Juan Fernández de Alarcón

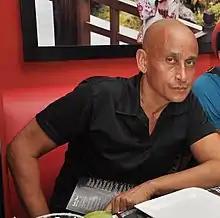
Juan Fernández

Juan de Jesús Fernández de Alarcón (born December 13, 1956) is a Dominican actor best known for playing antagonist roles in movies.